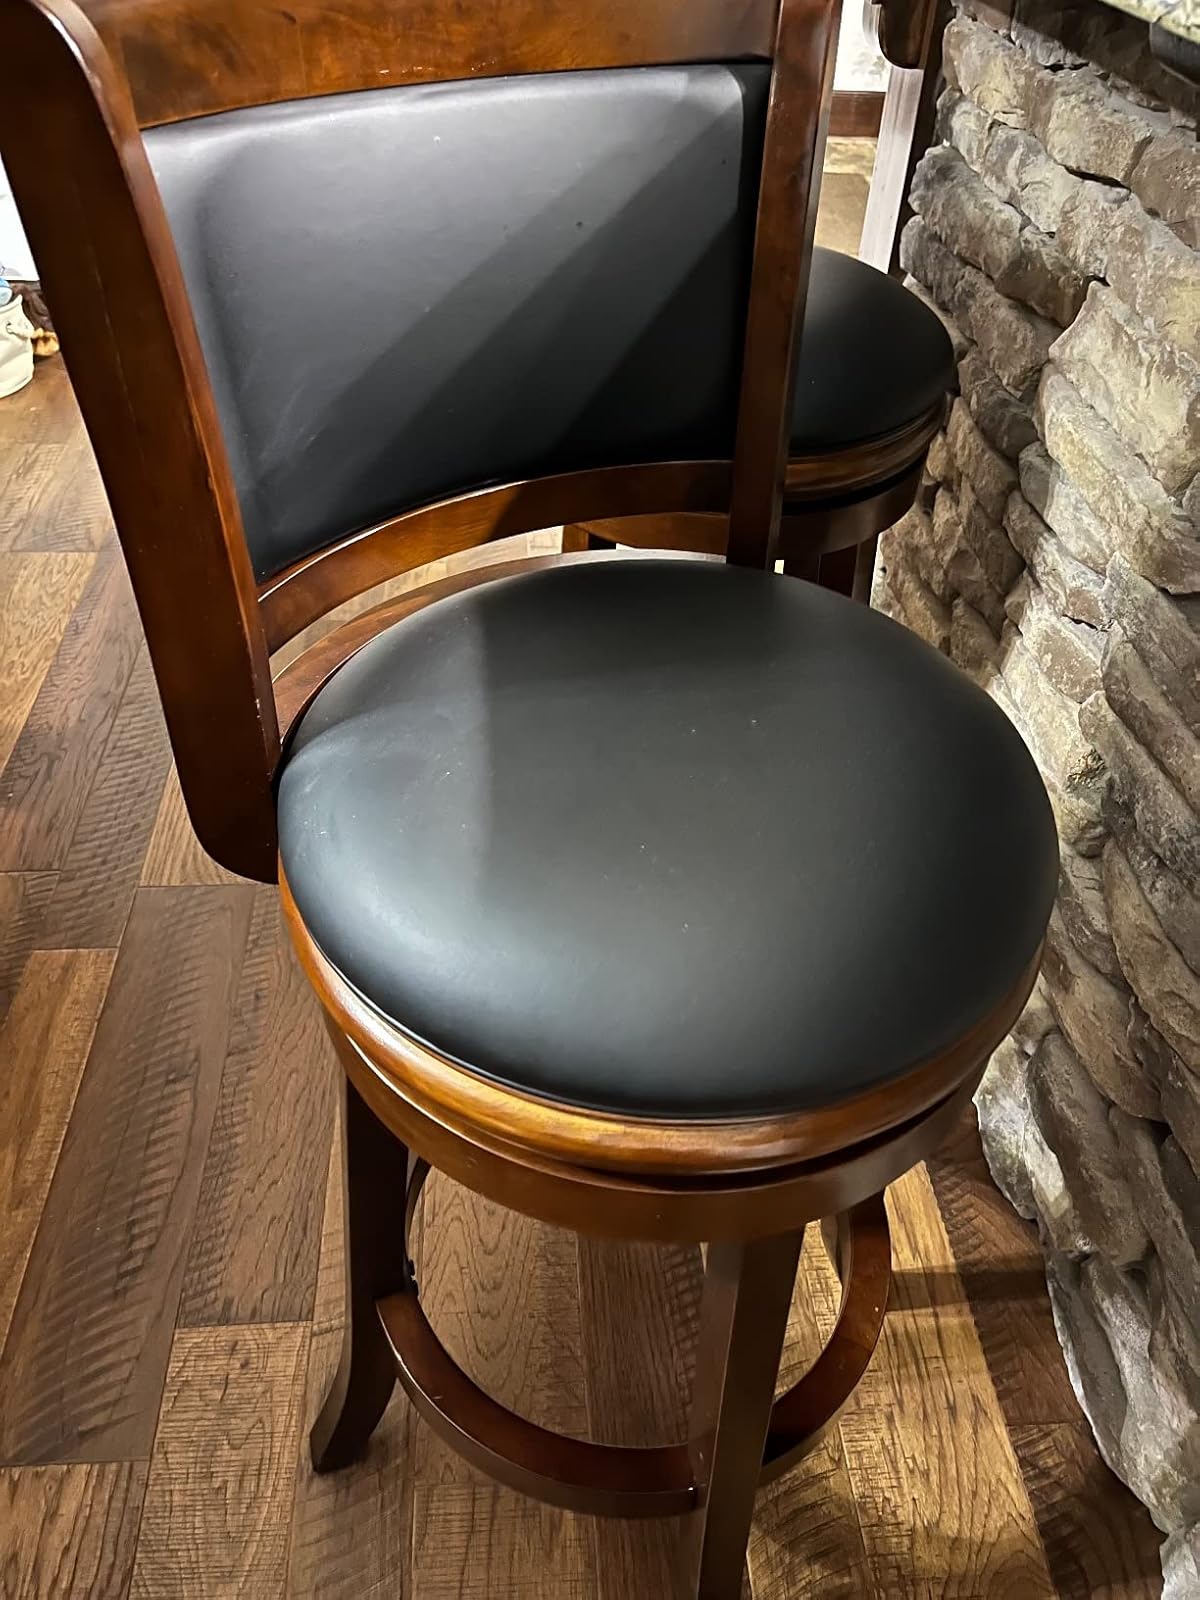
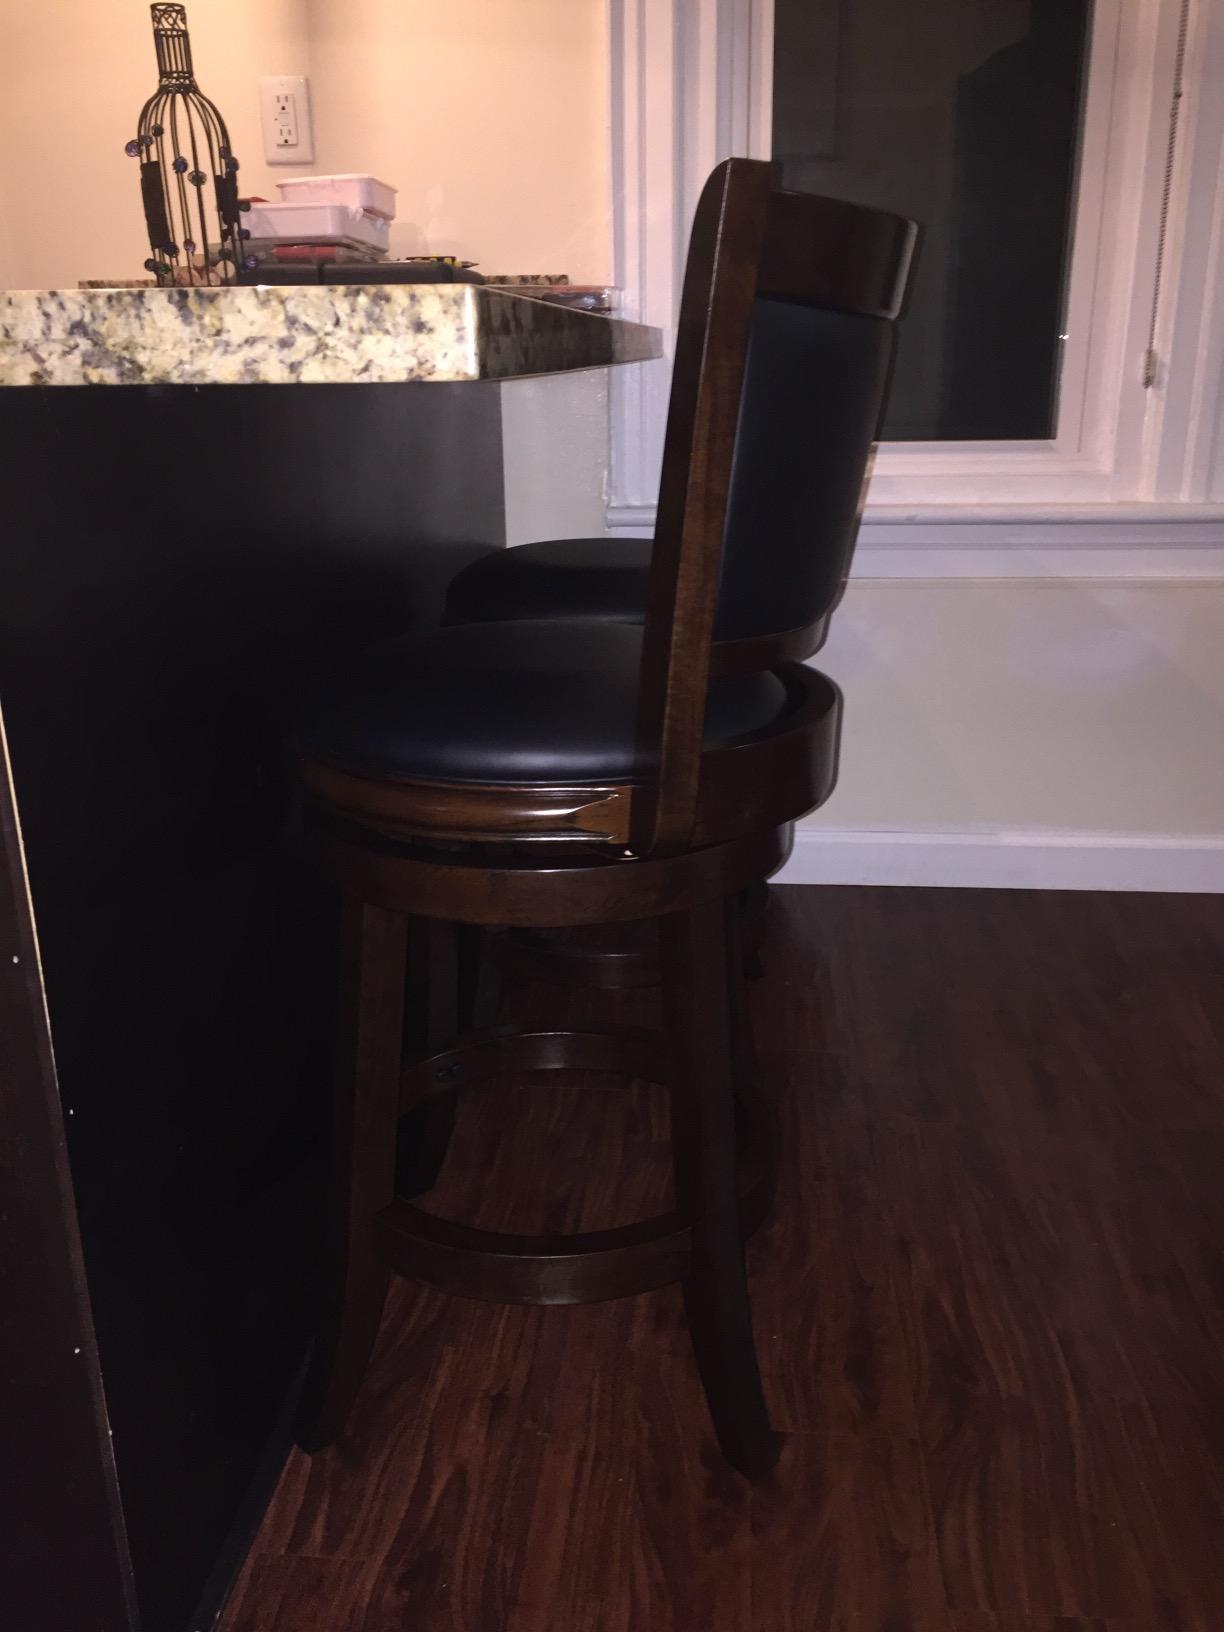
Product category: stool
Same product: no